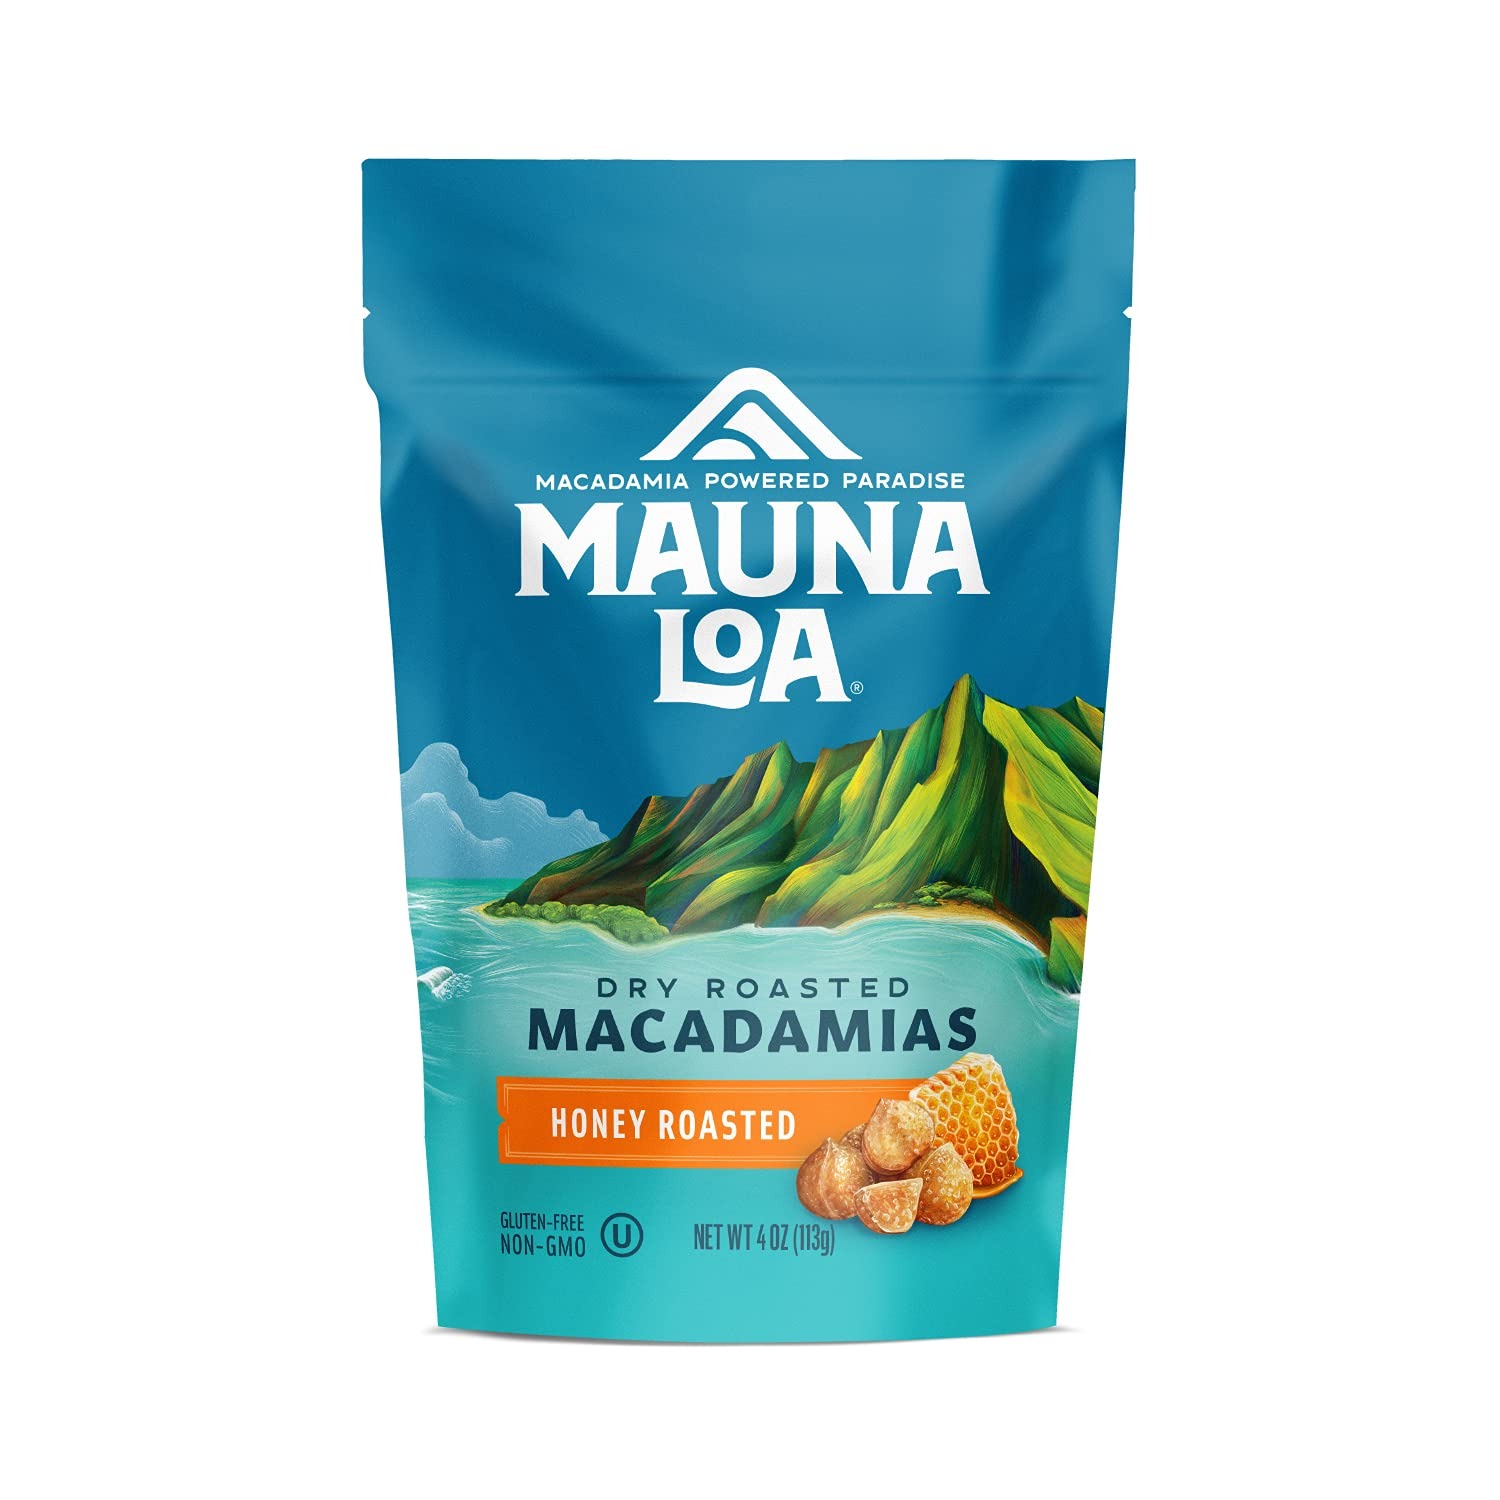
Item Name: Mauna Loa Premium Roasted Macadamia Nuts, Honey Roasted Flavor, 4 Oz Bag
Bullet Point 1: HAWAI‘I’S FORCE OF NATURE: Fuel your mind, body, & spirit with Mauna Loa premium macadamia nuts. Dry roasted to enhance the lusciously buttery flavor and satisfying crunch, they are a perfect taste of paradise.
Bullet Point 2: THE KETO NUT: The mighty macadamia is low-carb and high-fat, making it a perfect keto snack! The good fatty acids found in every handful of Mauna Loa macadamias offer the best Omega-6 to Omega-3 ratio among tree nuts.
Bullet Point 3: A SMARTER SNACK: Let the plant-based power of Mauna Loa macadamias fuel your daily routine. Macadamias are a delicious, nutrient-dense, free radical fighting snack that you can feel good about.
Bullet Point 4: SHARE SOME ALOHA: Infused with the spirit and energy of Hawai‘i, Mauna Loa is the delicious gateway to macadamia powered paradise. Our buttery and crunchy macadamias are perfect for sharing and gifting.
Value: 4.0
Unit: Ounce

Price: 6.985